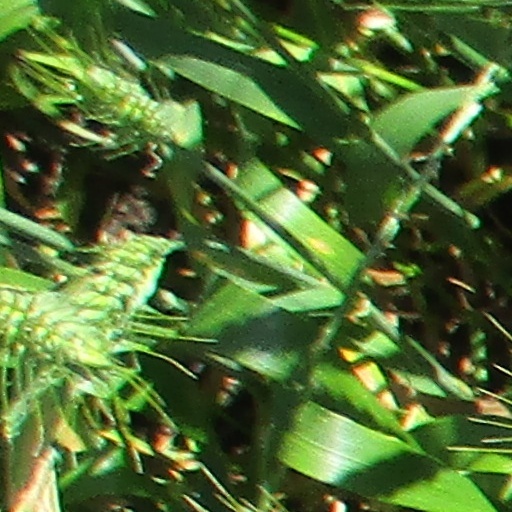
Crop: wheat